Lincolnshire

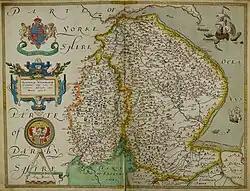
Hand-drawn map of Lincolnshire and Nottinghamshire from 1576

During pre-Roman times, most of Lincolnshire was inhabited by the Corieltauvi people. The language of the area at that time would have been Common Brittonic, the precursor to modern Welsh. The name "Lincoln" was derived from Lindum Colonia.